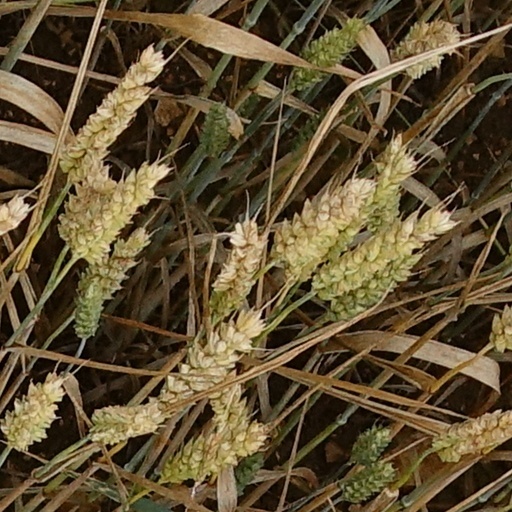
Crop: wheat